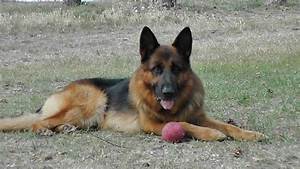
Label: dog